Hungarian Neopaganism (movement)

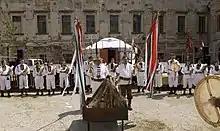
Gathering of a Hungarian Native Faith group for the performance of a ritual. The two leading figures hold ritual spears with strips of cloth of the colours of the flag of Hungary tied near the tips.

Hungarian Native Faith groups generally put a great emphasis on the discourse about ethnic roots, which are re-mythologised. Many Hungarian Native Faith groups espouse nationalistic political views and organise their communities in exclusive ways, exhibiting political intolerance. At the same time, pluralism and multiculturalism are viewed as disturbances which erode Hungarian identity. The popularity of these stances is attributed by scholars to the abrupt fall of the Iron Curtain, followed by spiritual vacuum and the perception of being invaded by a "multi-faceted cultural market", which created an identity crisis in post-Soviet countries. In the case of Hungarian Native Faith groups, this resulted in a rejection of postmodern heterogeneity and a sacralisation of the national identity, in which language, religion and politics form a single entity. Hungarian Native Faith groups see themselves as a core minority, amongst all Hungarians, which represents the quintessence of Hungarianness.